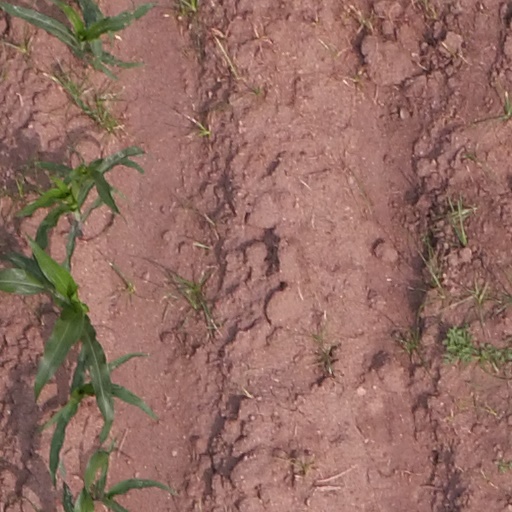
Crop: maize; corn